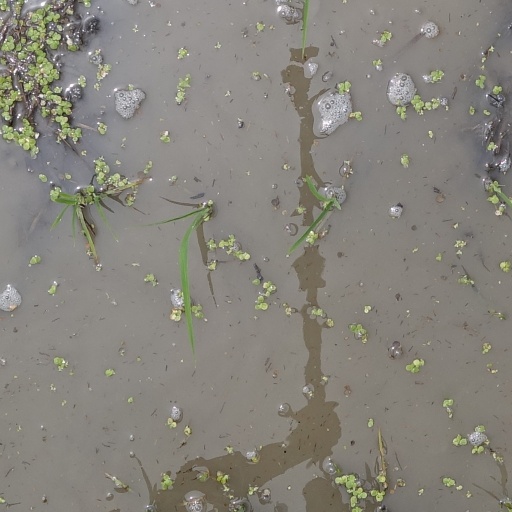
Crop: rice